Paulus Weidner

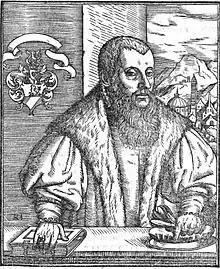
Weidner, aged 38, in "Sententiae hebraicae ad vitae institutionem perutiles" (1563)

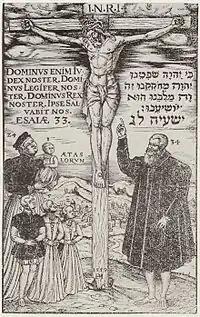
Christ on the cross worshiped by Weidner and his family (1559)

Paulus Weidner von Billerburg (1525–1585) was a Jewish convert to Christianity, a medical doctor, and professor of Hebrew at the University of Vienna.